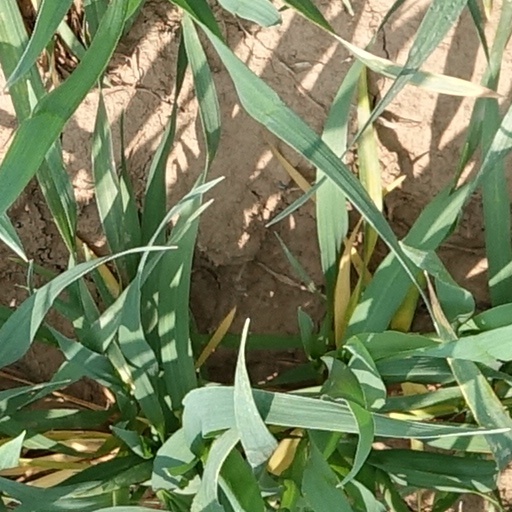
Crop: wheat